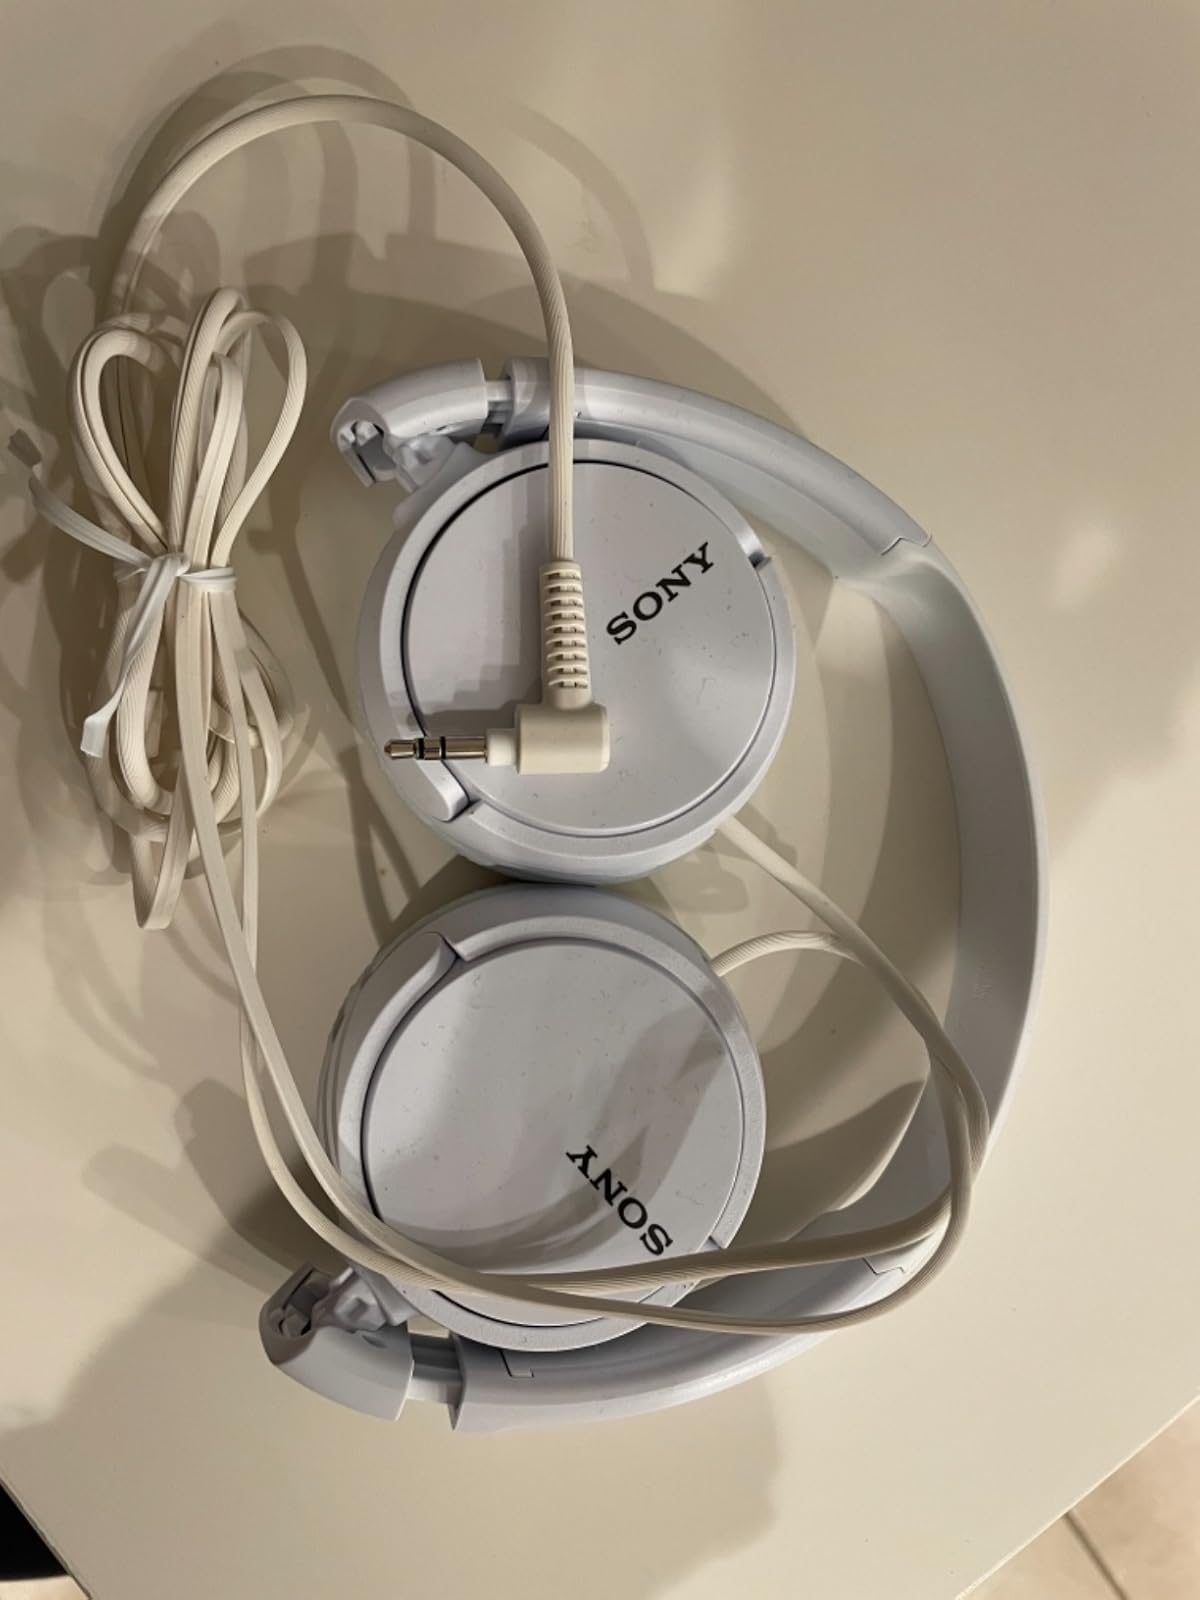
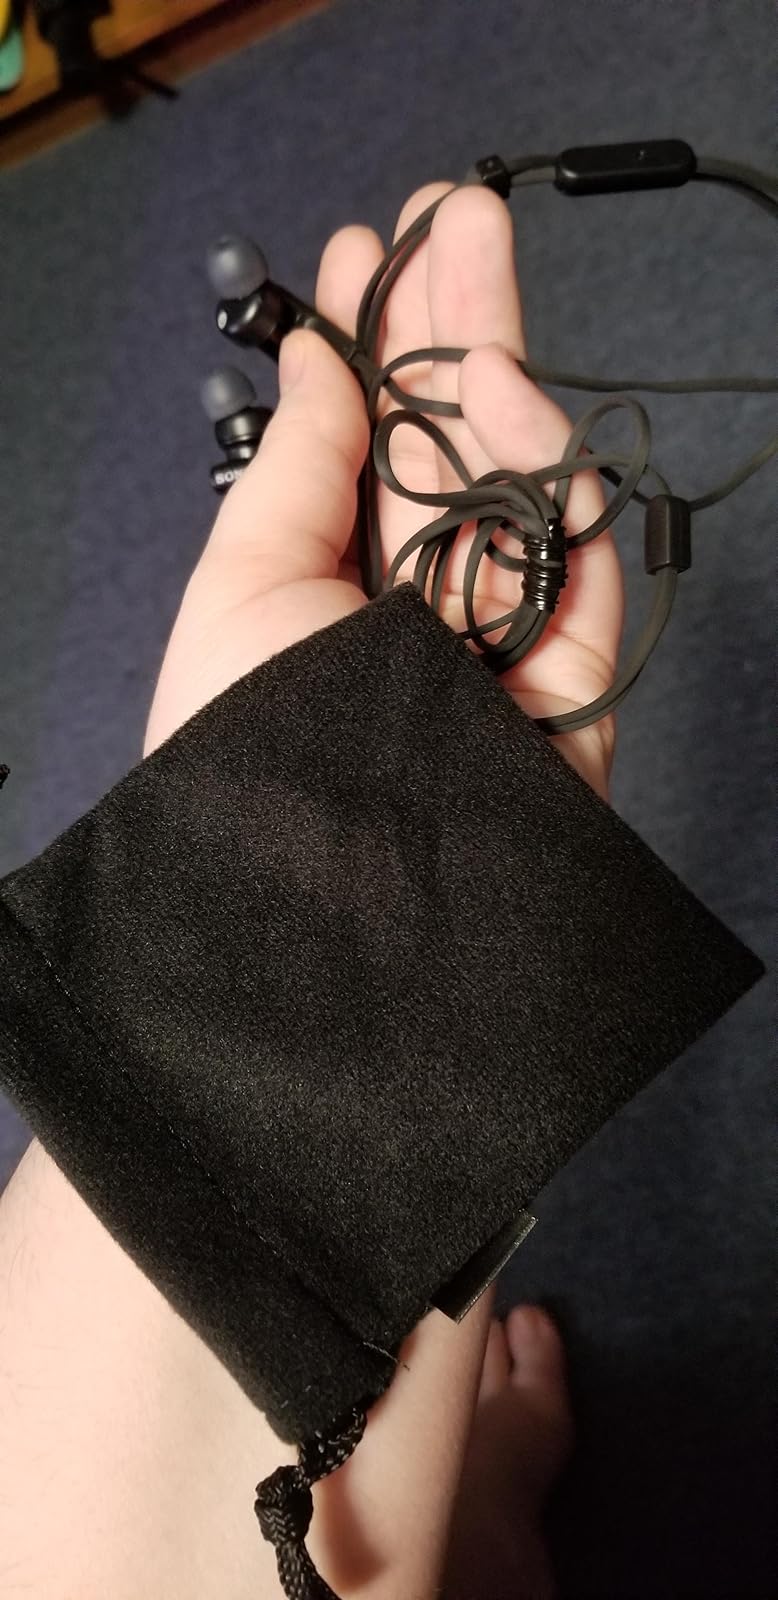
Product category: headphones
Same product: no